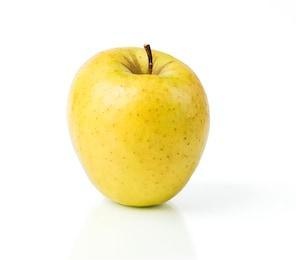
Label: apple